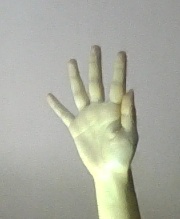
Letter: sheen